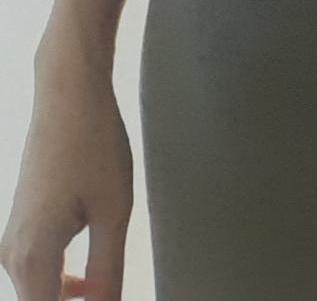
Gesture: no_gesture